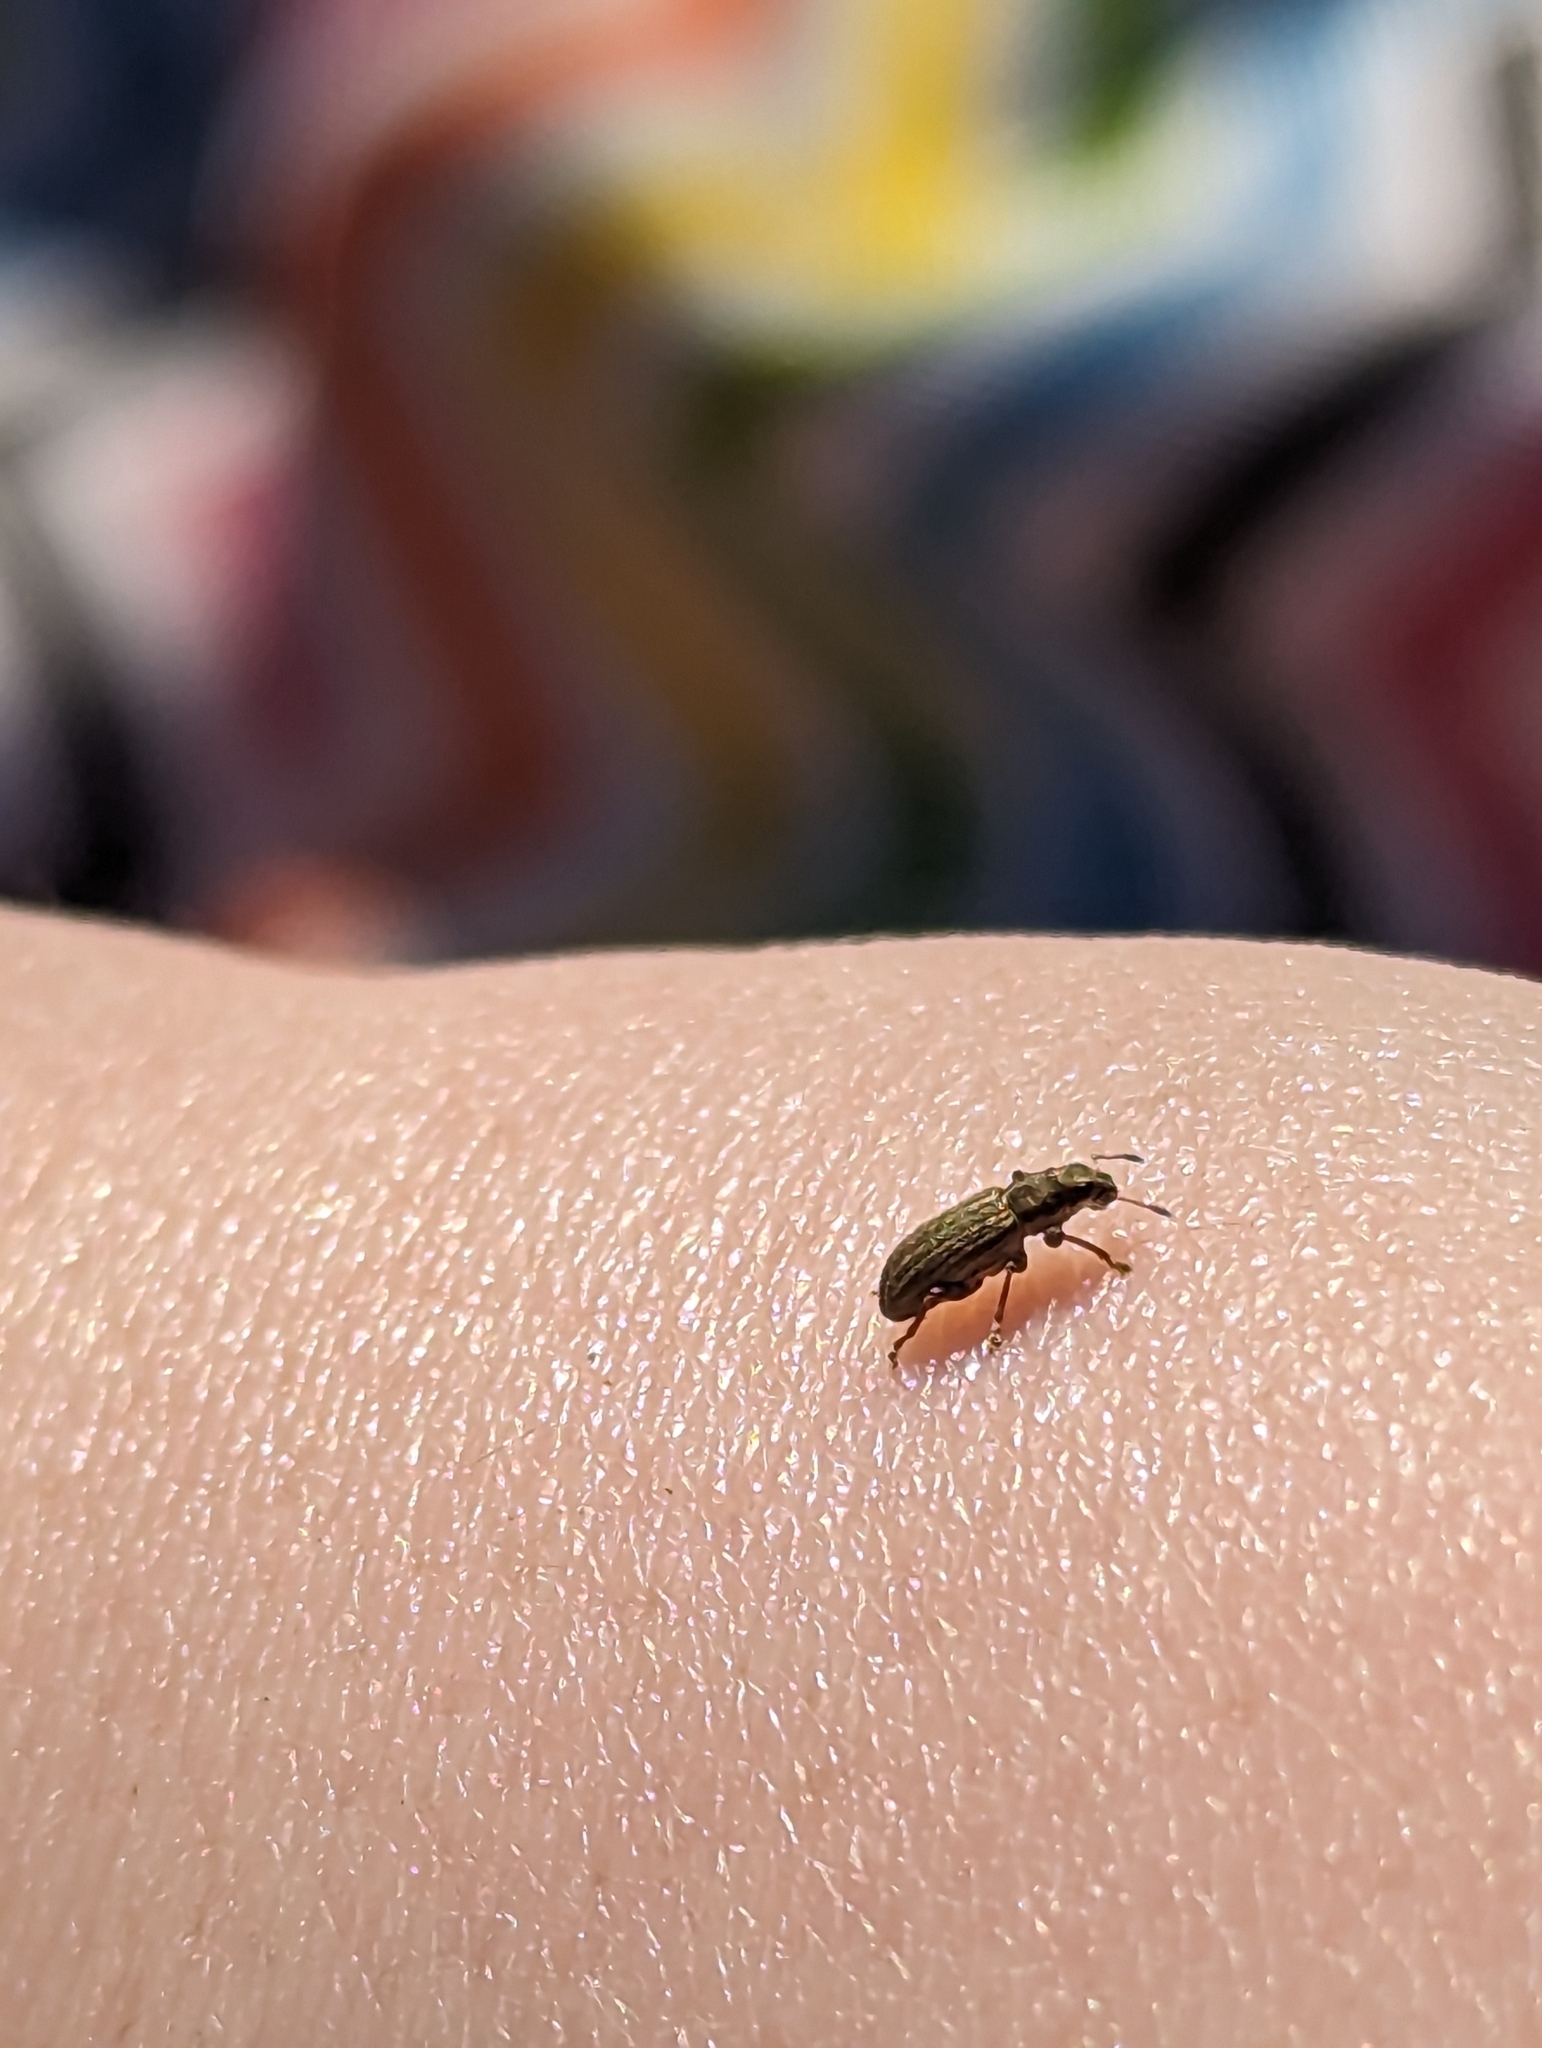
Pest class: pea_leaf_weevil